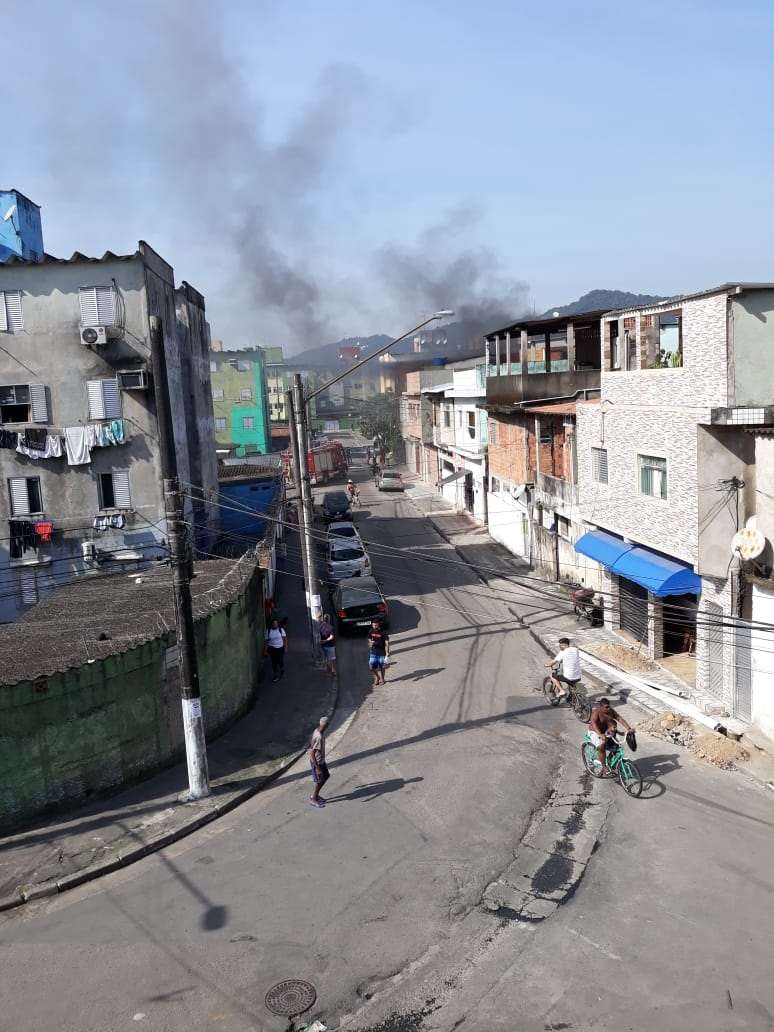
Fire: no
Smoke: yes